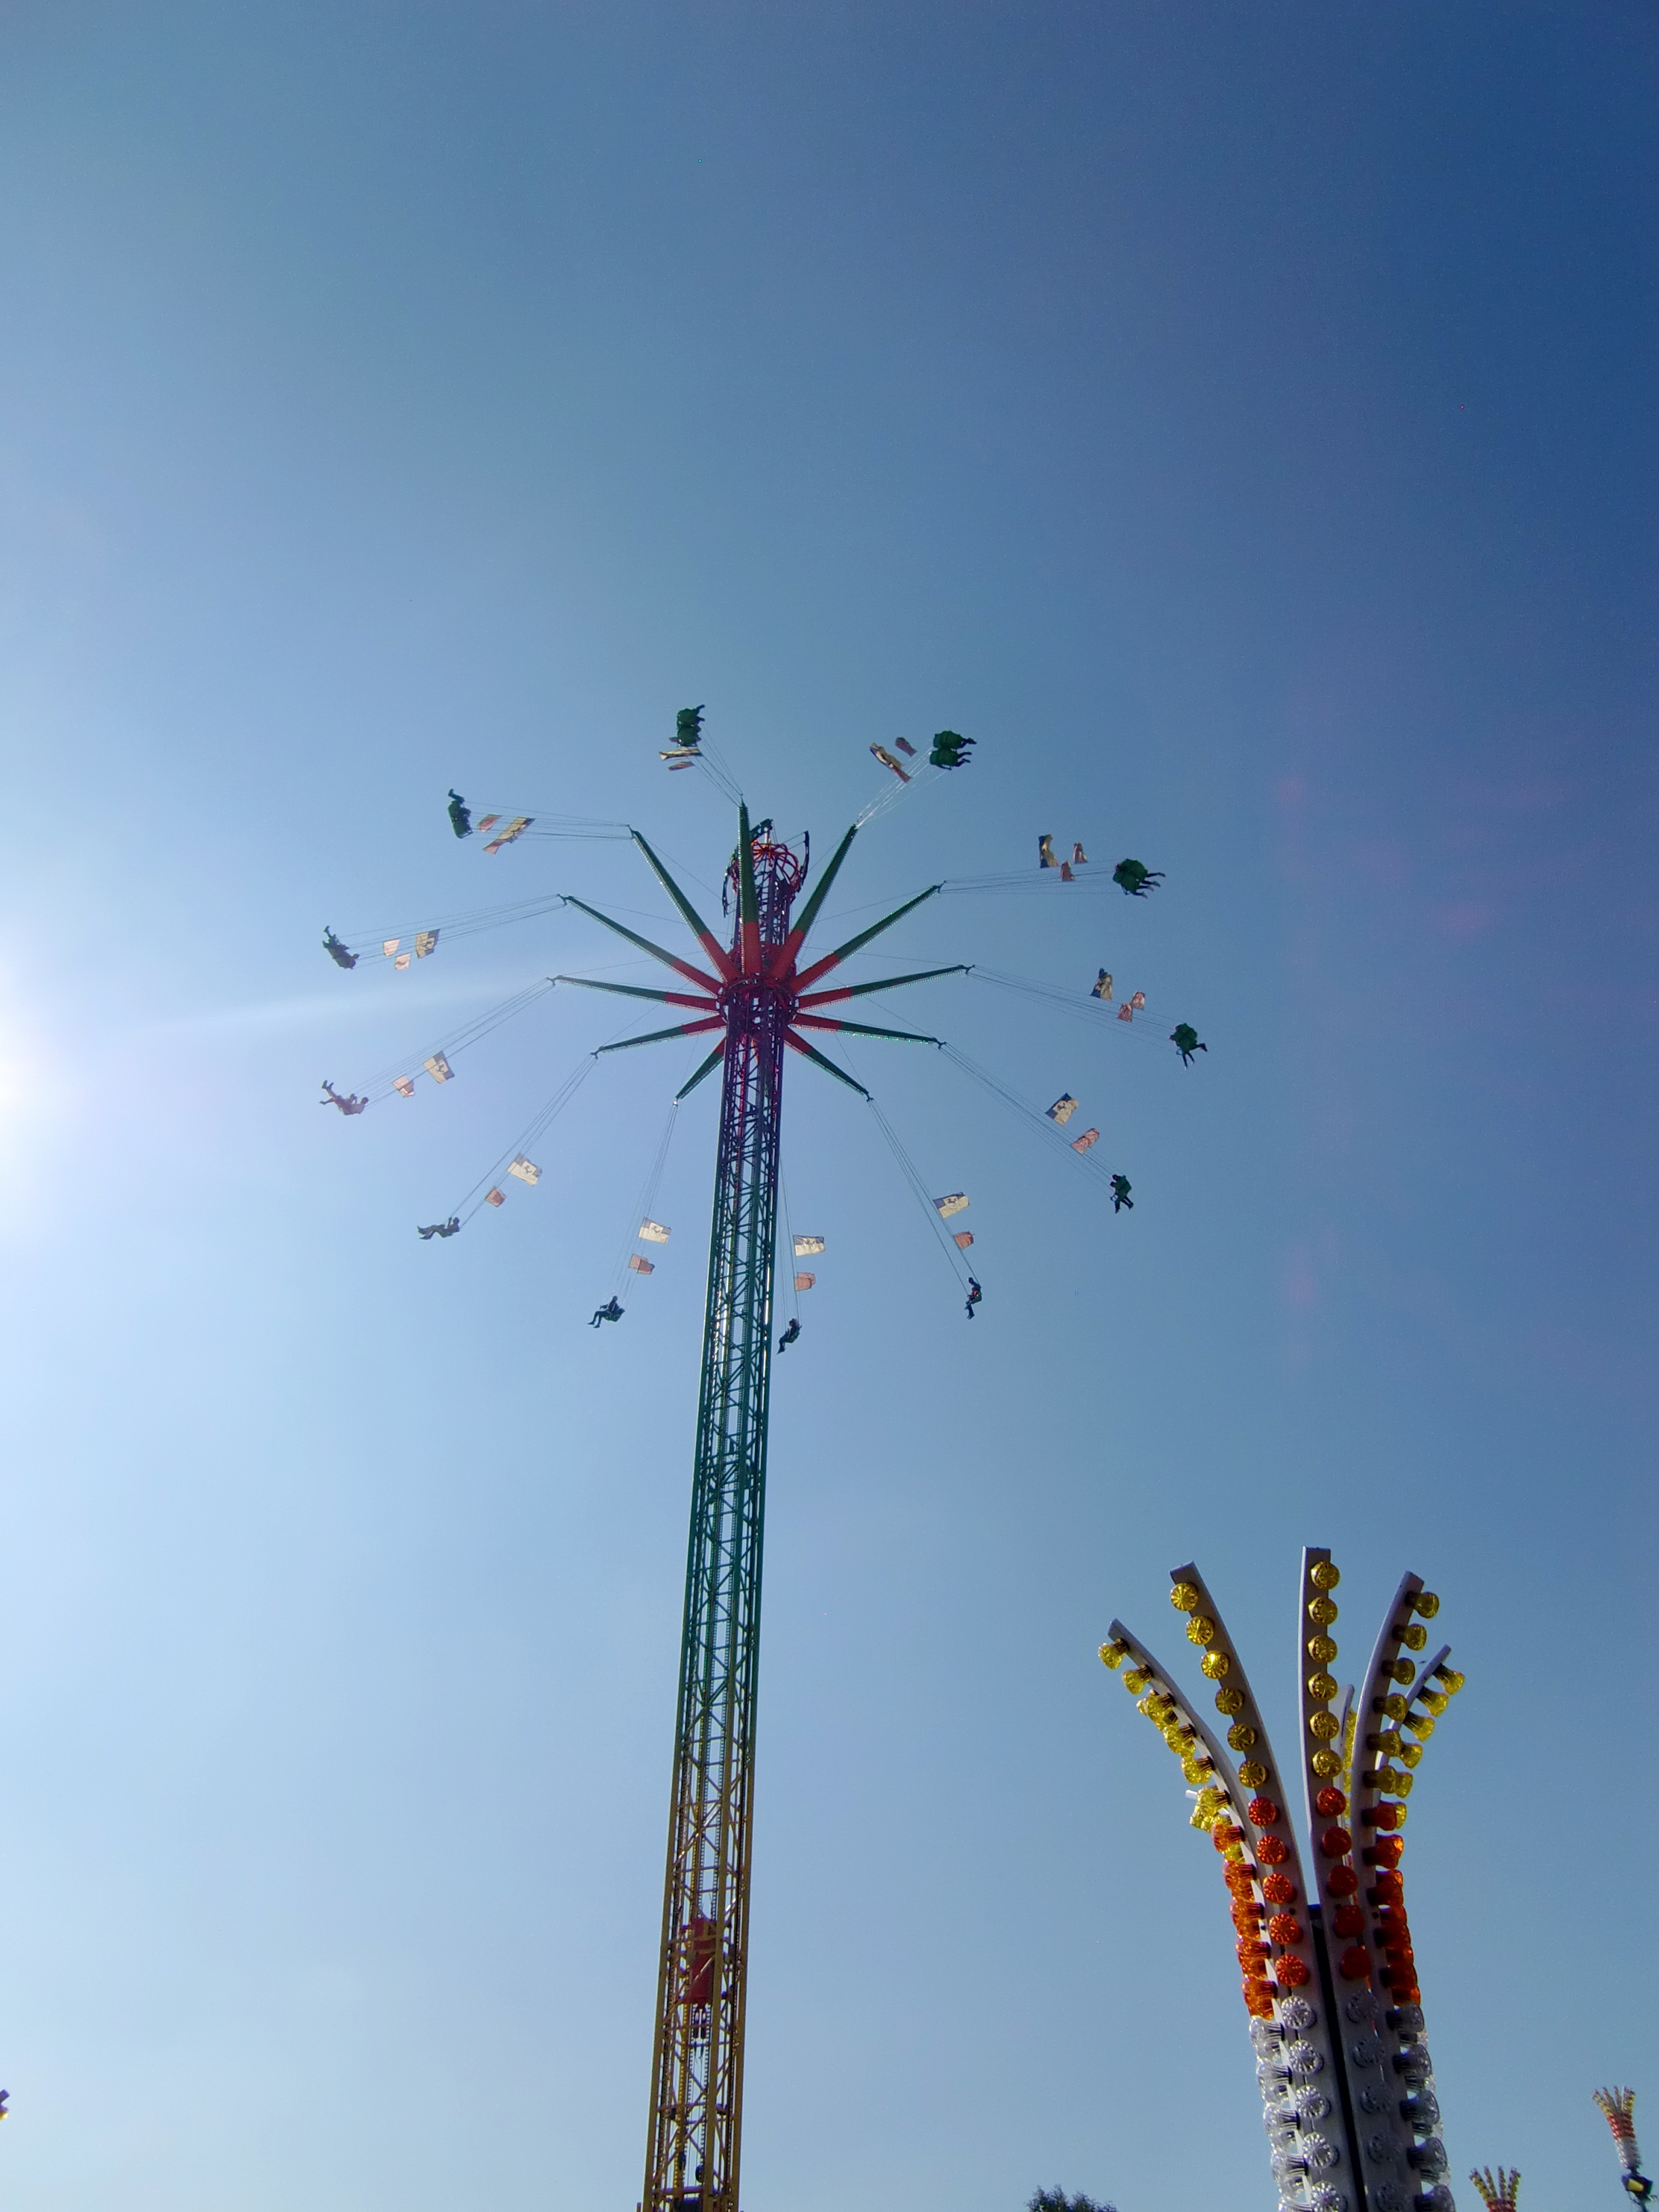
plant, sky, flower, windmill, wind, line, ferris wheel, ride, fairground, oktoberfest, folk festival, carnies, chain carousel, atmosphere of earth, arecales